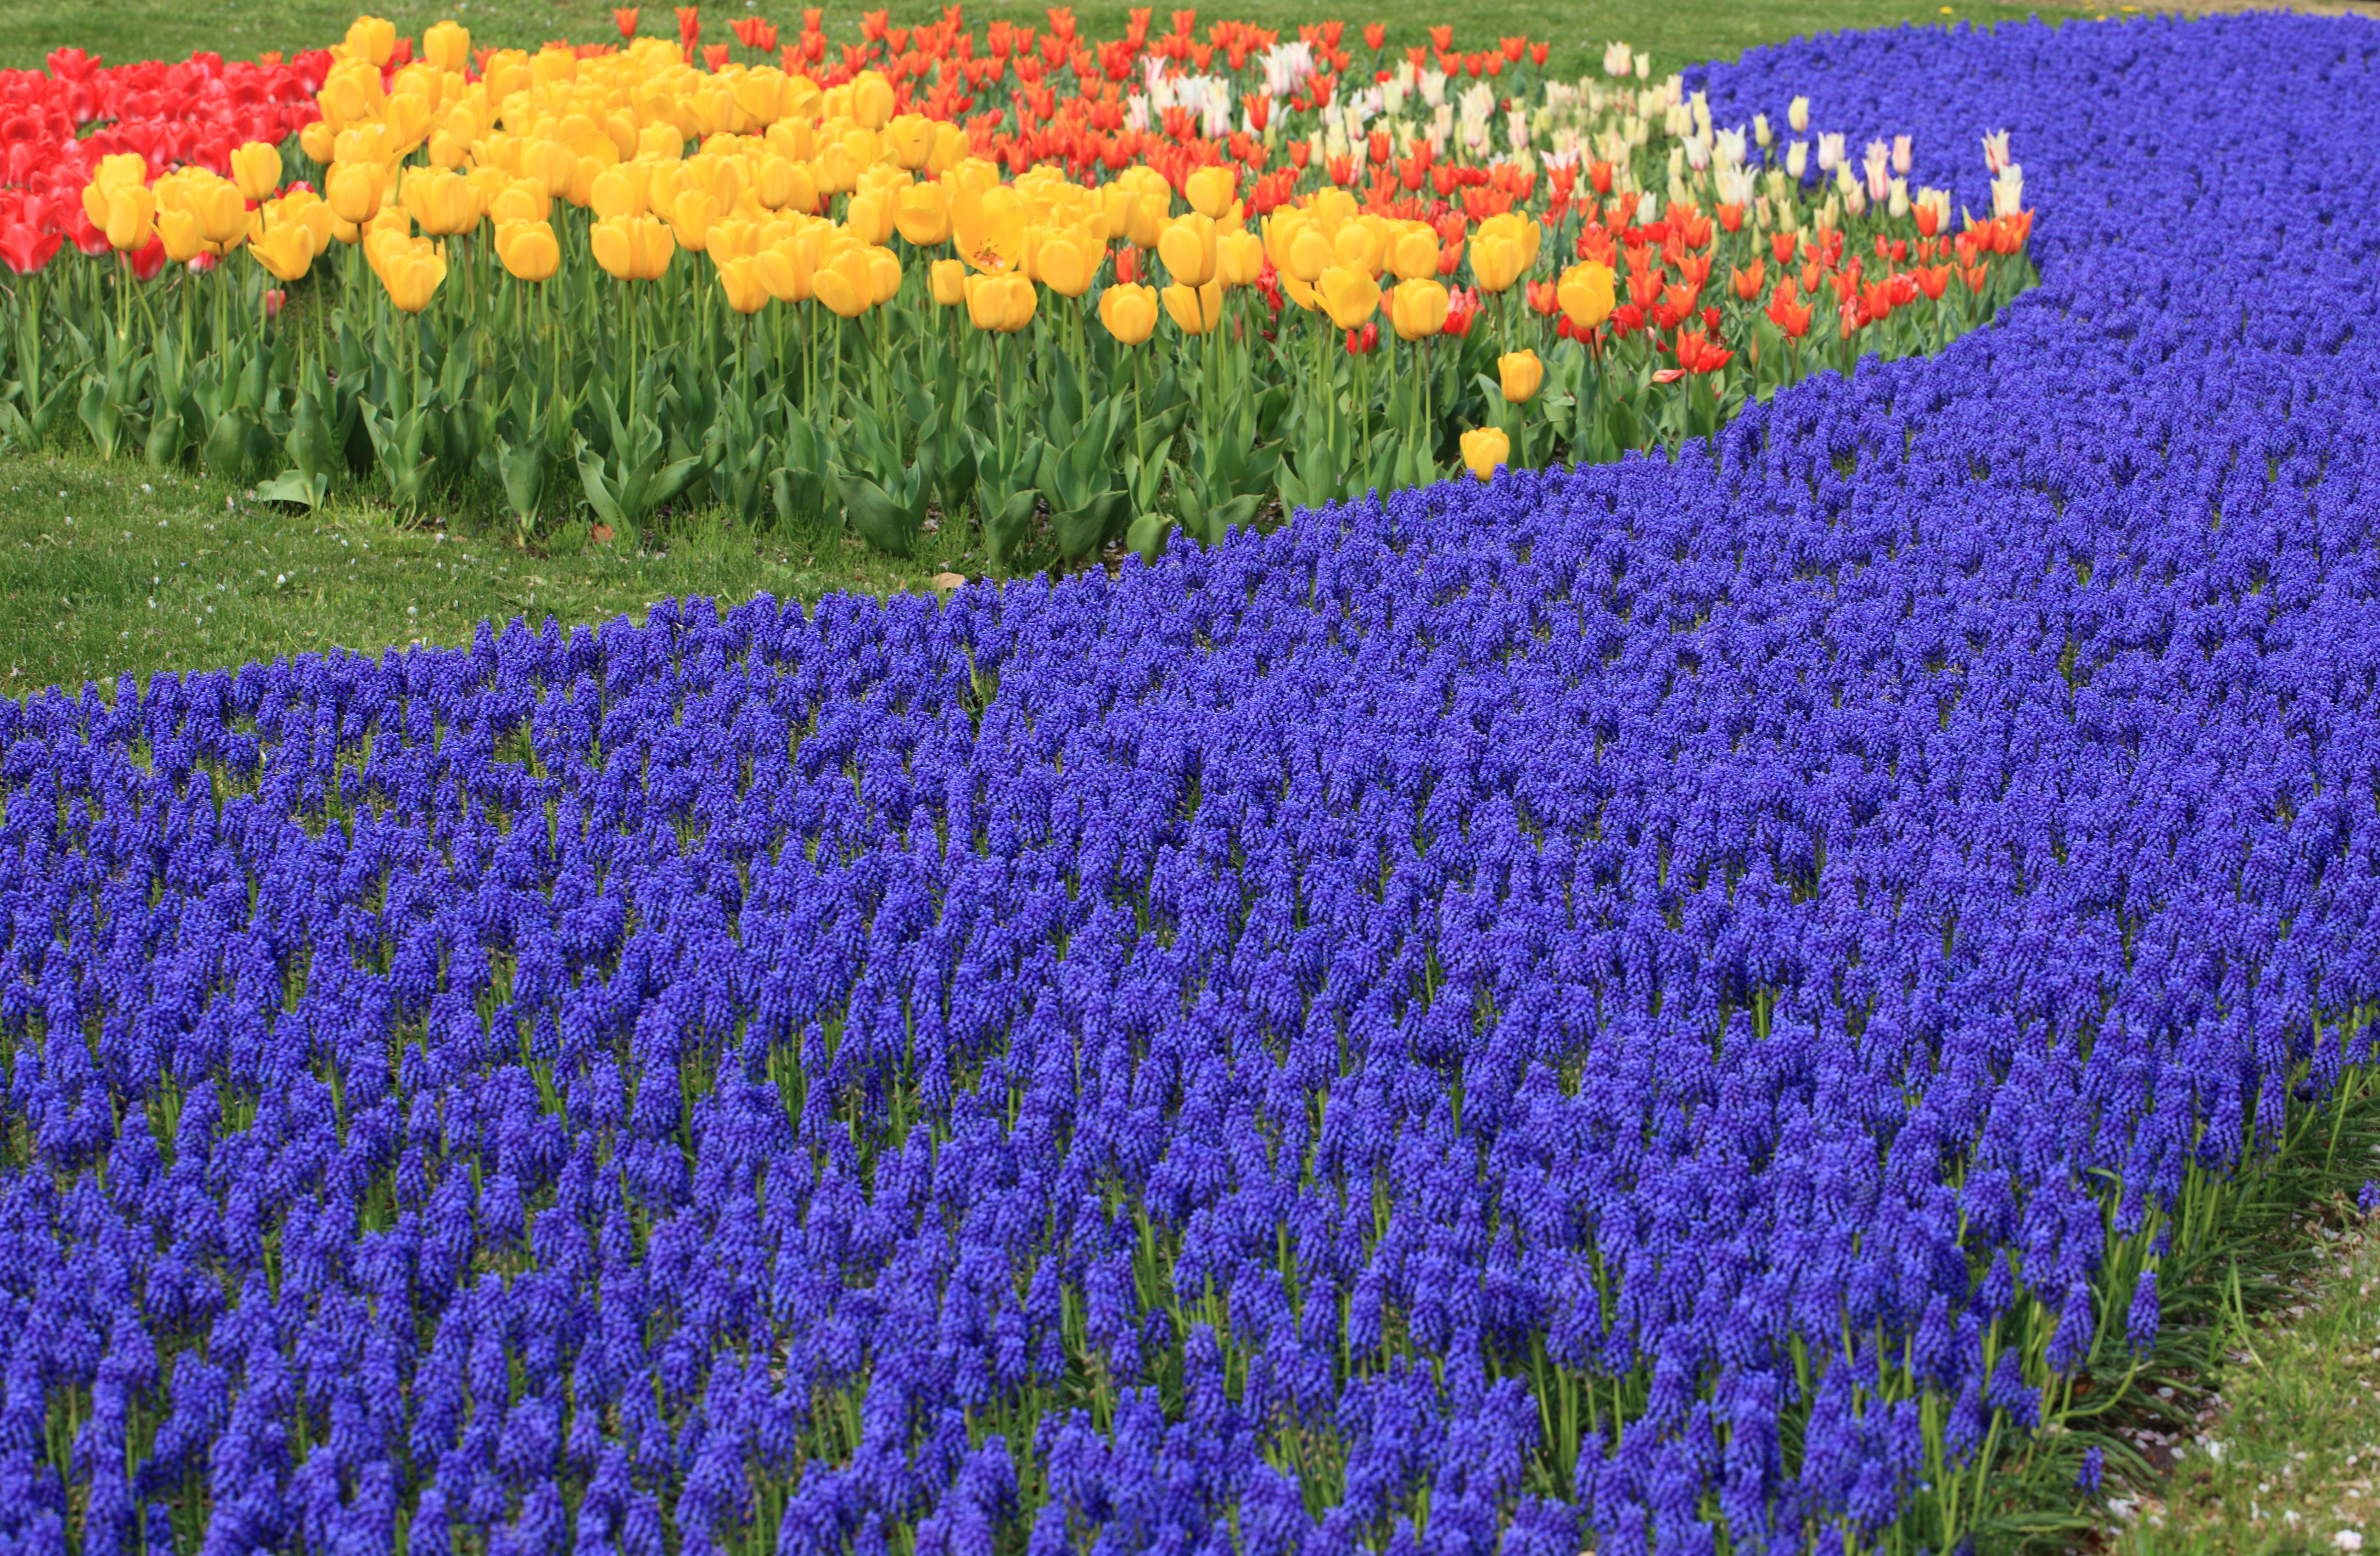
plant, grape, field, flower, tulip, pattern, high, lavender, cool image, background, tokyo, muscari, wallpaper, 5d, bluebonnet, hires, markii, hyacinth, hi, res, resolution, armeniacum, tachikawa, showakinenpark, lupin, flowering plant, annual plant, land plant, english lavender